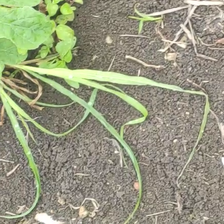
Weed species: Lavhala_(Cyperus_Rotundus)